Rosh Chodesh

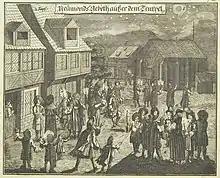
Rosh Chodesh observance depicted in "Juedisches Ceremoniel", a German book published in 1724

In Judaism, Rosh Chodesh or Rosh Hodesh (trans. "Beginning of the Month"; lit. "Head of the Month") is a minor holiday observed at the beginning of every month in the Hebrew calendar, marked by the birth of a new moon. Rosh Chodesh is observed for either one or two days, depending on whether the previous month contained 29 or 30 days.